History of the Netherlands (1900–present)

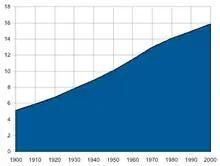
Population growth 1900–2000

At the outbreak of World War II in 1939, the Netherlands once again declared its neutrality. However, on 10 May 1940, Germany under Adolf Hitler launched an invasion of the Netherlands and Belgium and quickly overran most of the two countries. Fighting against the Dutch army proved to be more of a burden than foreseen; the northern attack was stopped dead, the one in the middle came to a grinding halt near the Grebbeberg and many airborne assault troops were killed and taken prisoner in the west of the country.